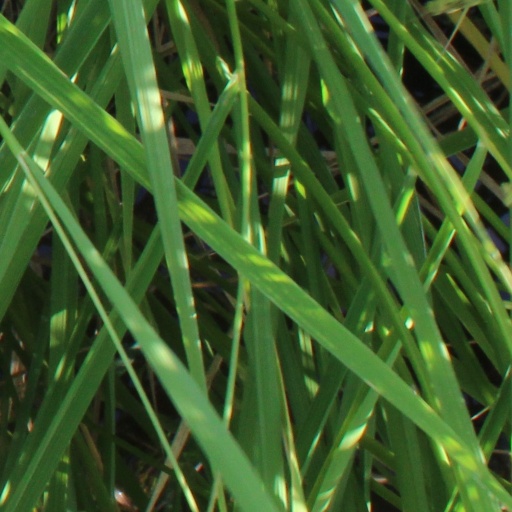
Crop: rice